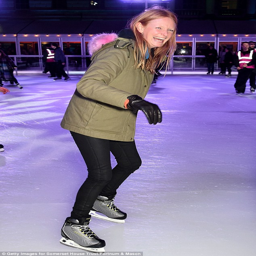
watch out : person was in high spirits as she took to the ice at the event